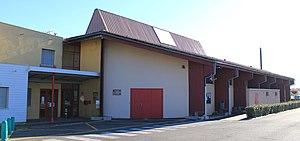
Salle des fêtes de Bordères-sur-l'Échez (Hautes-Pyrénées)
Bordères-sur-l'Échez est une commune française située dans le département des Hautes-Pyrénées, en région Occitanie.